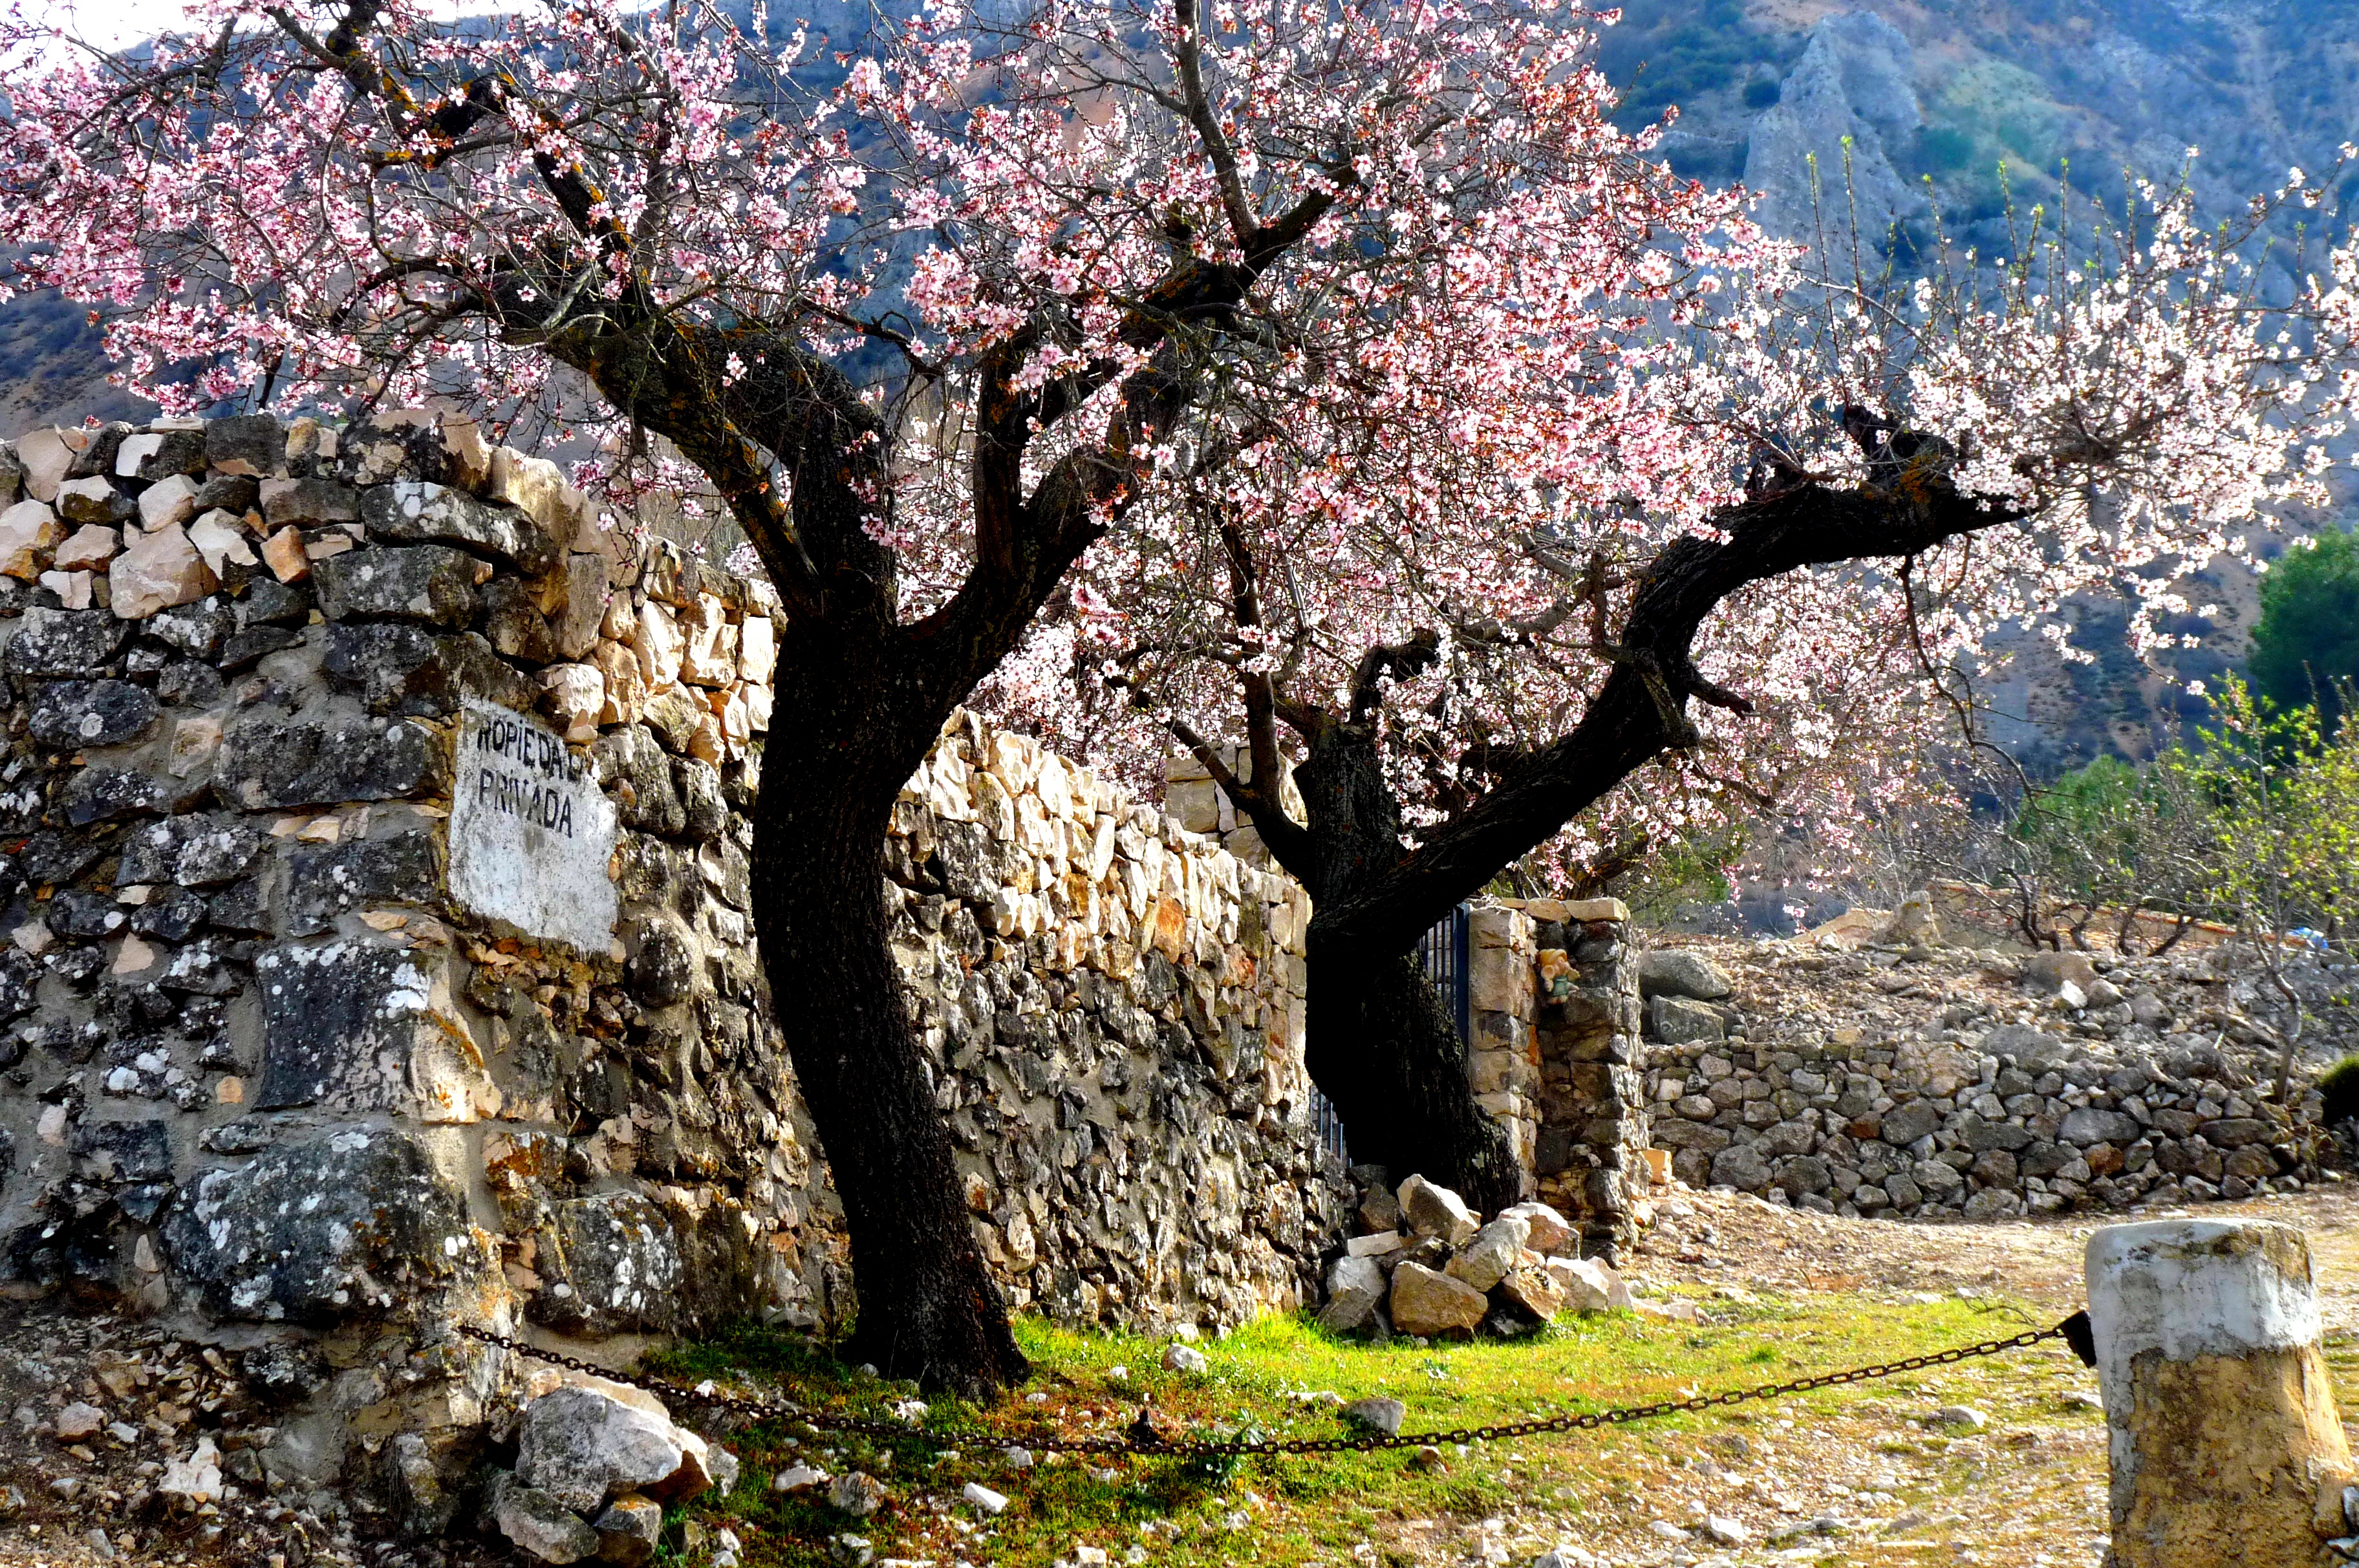
tree, branch, blossom, plant, flower, explore, spring, contrast, botany, pink, flora, cherry blossom, colour, spain, les, sierra, mountains, patterns, dailyshoot, cherry, 365, anawesomeshot, tumblr, leshaines, haines, aitana, woody plant